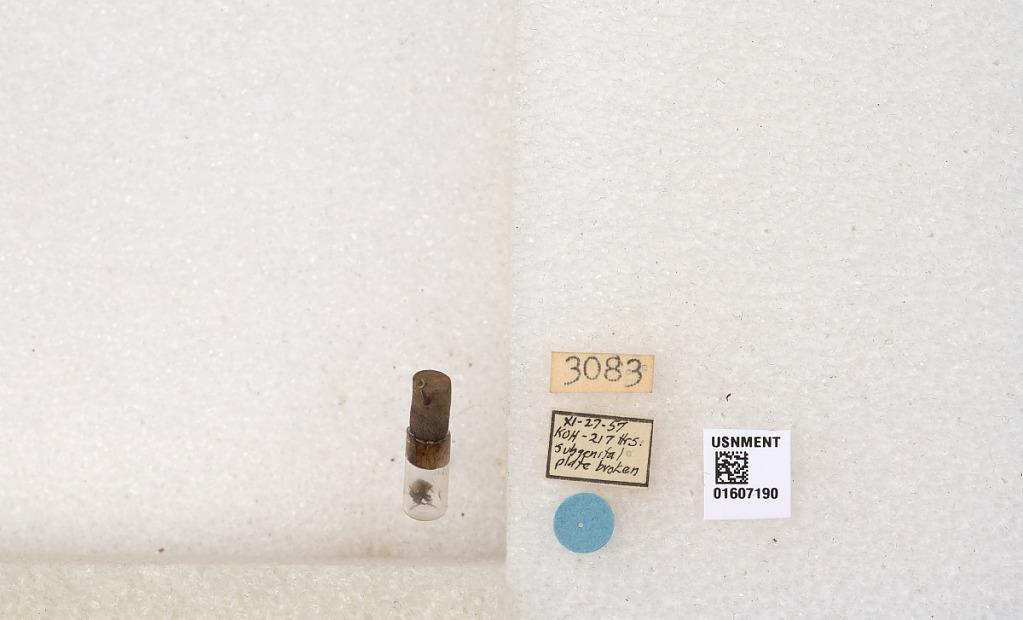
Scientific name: Xylocopa (Neoxylocopa) darwini Cockerell
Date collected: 1957-11-27